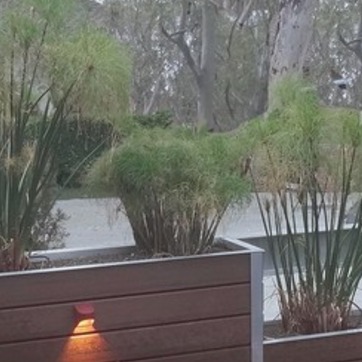
Material: foliage